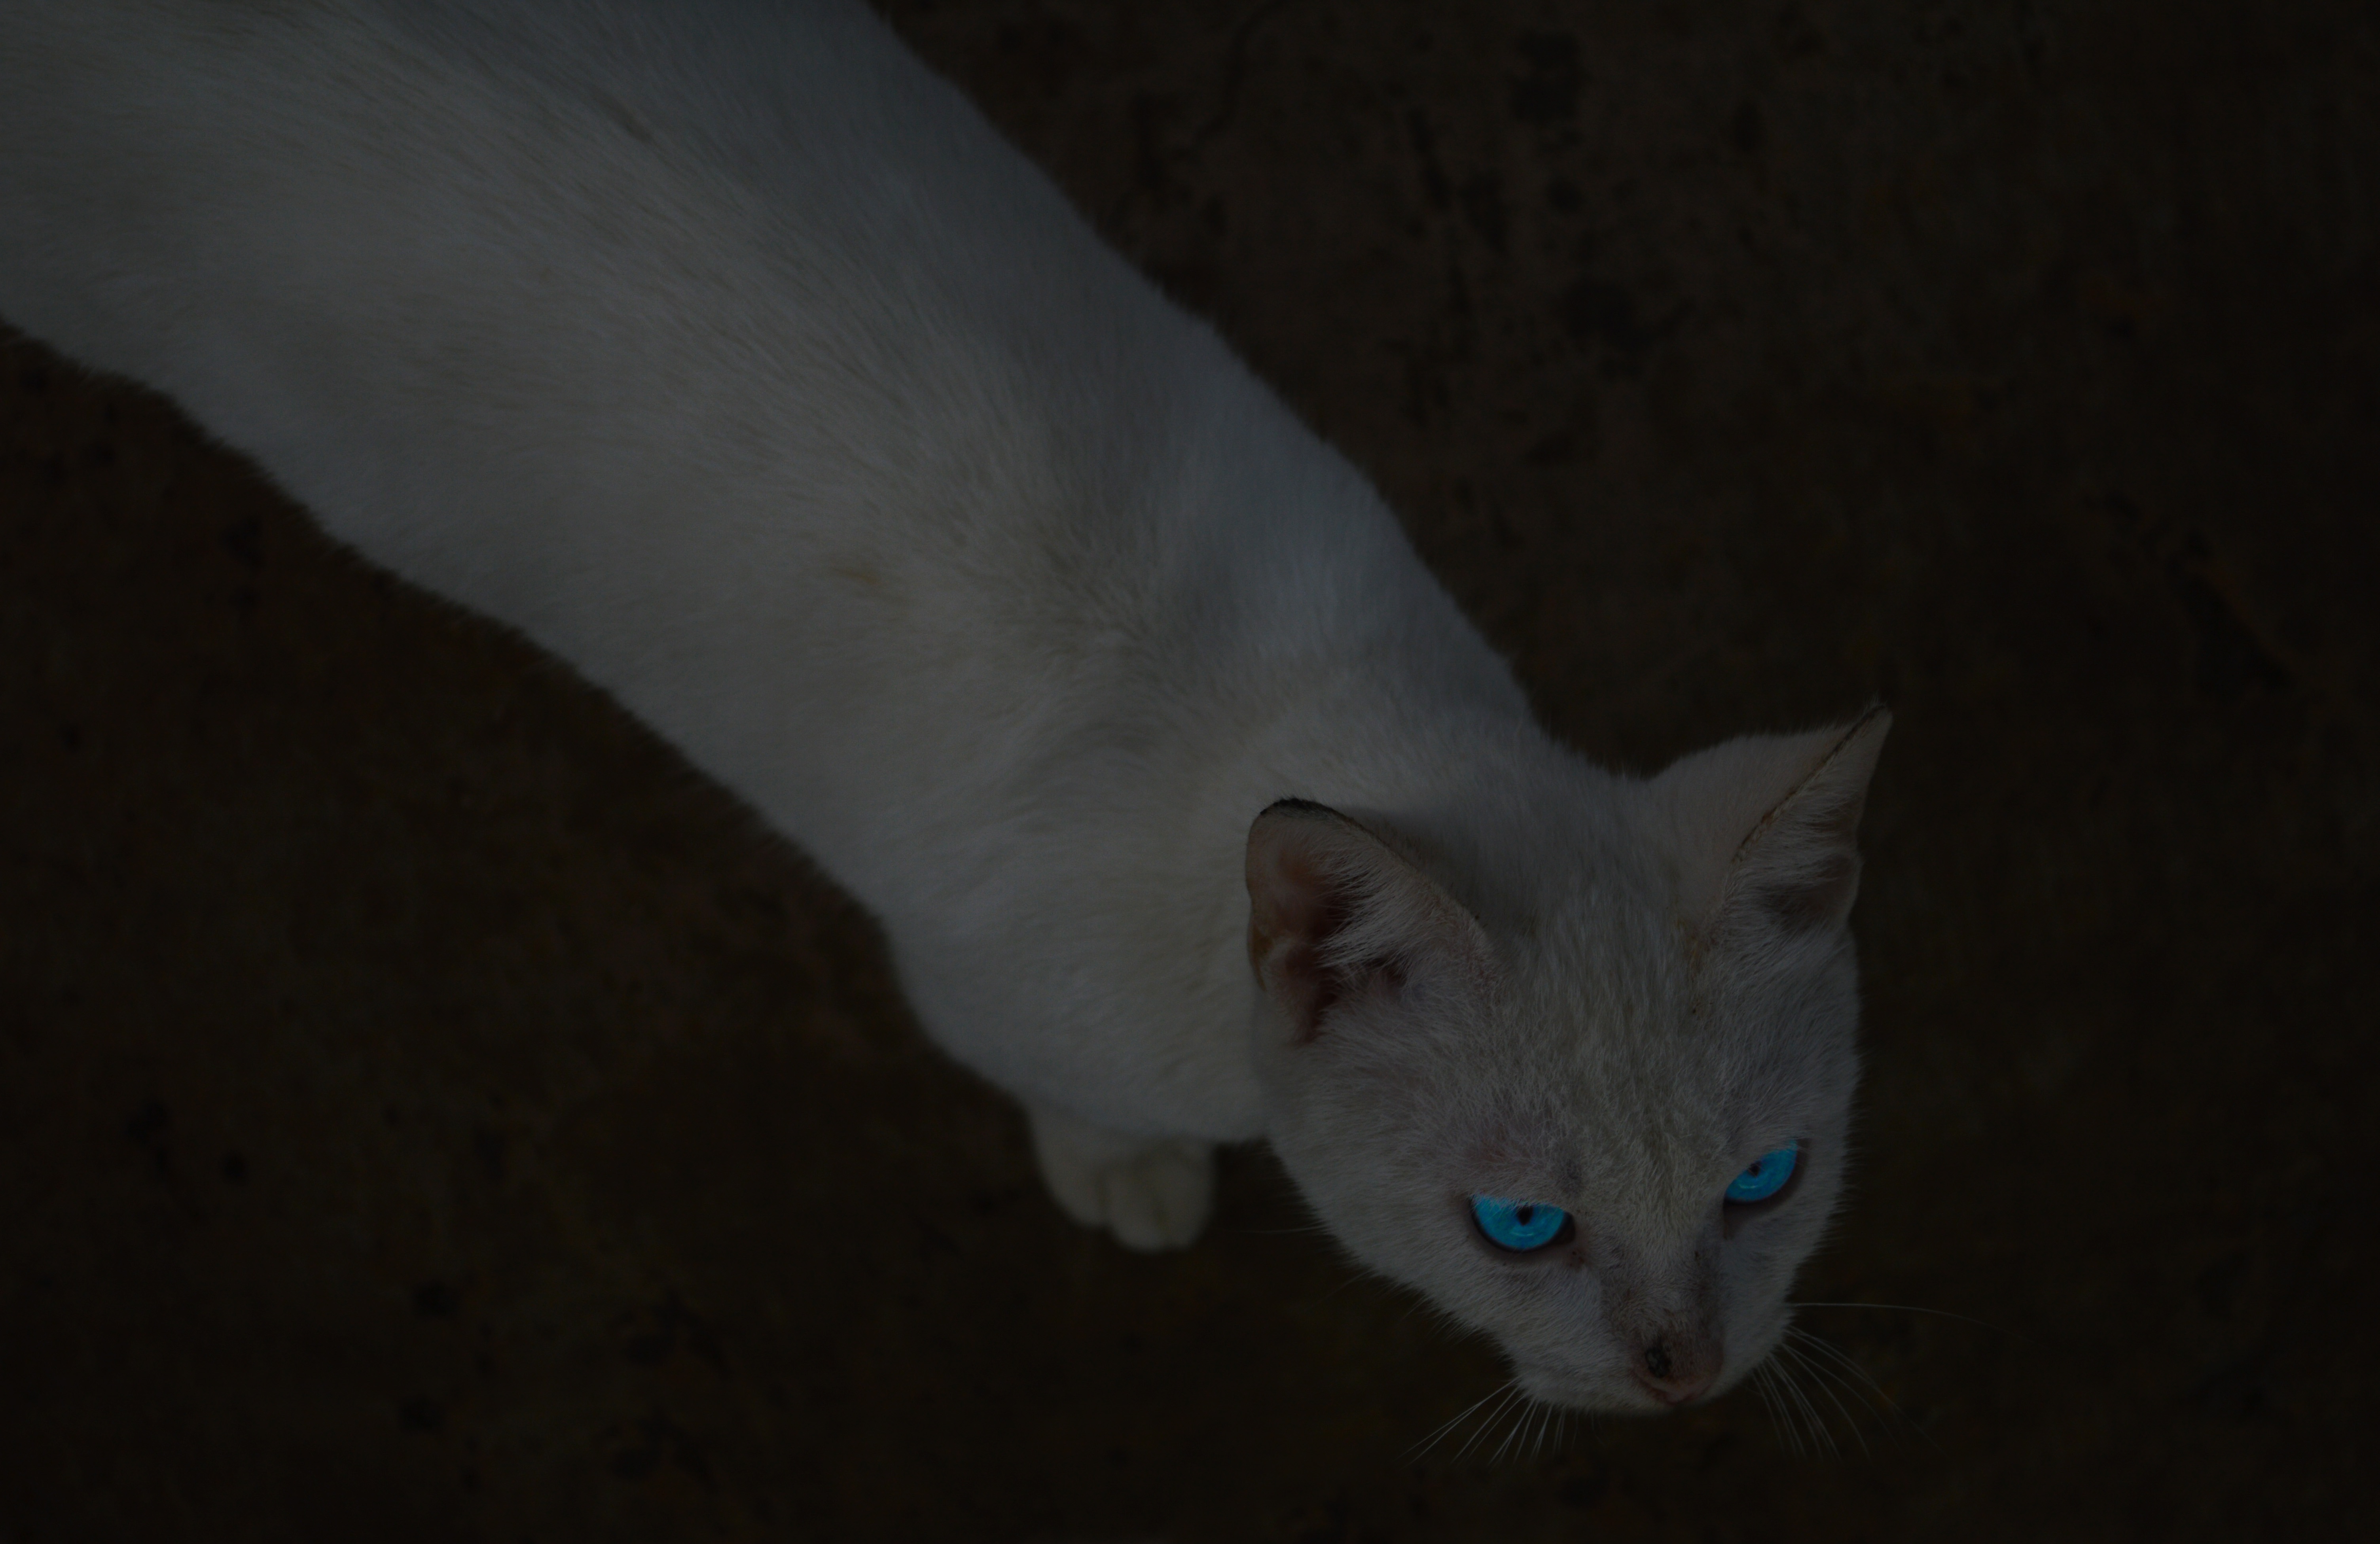
white, kitten, cat, mammal, blue, whiskers, vertebrate, small to medium sized cats, cat like mammal